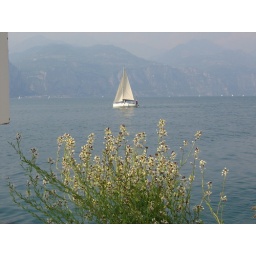
A boat in the lake